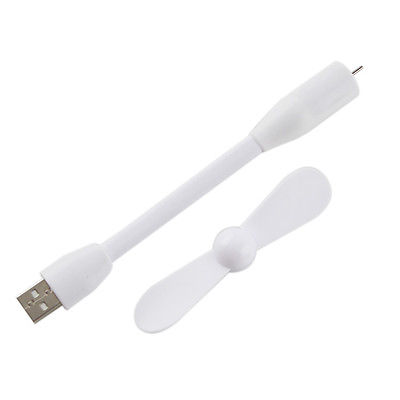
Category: fan